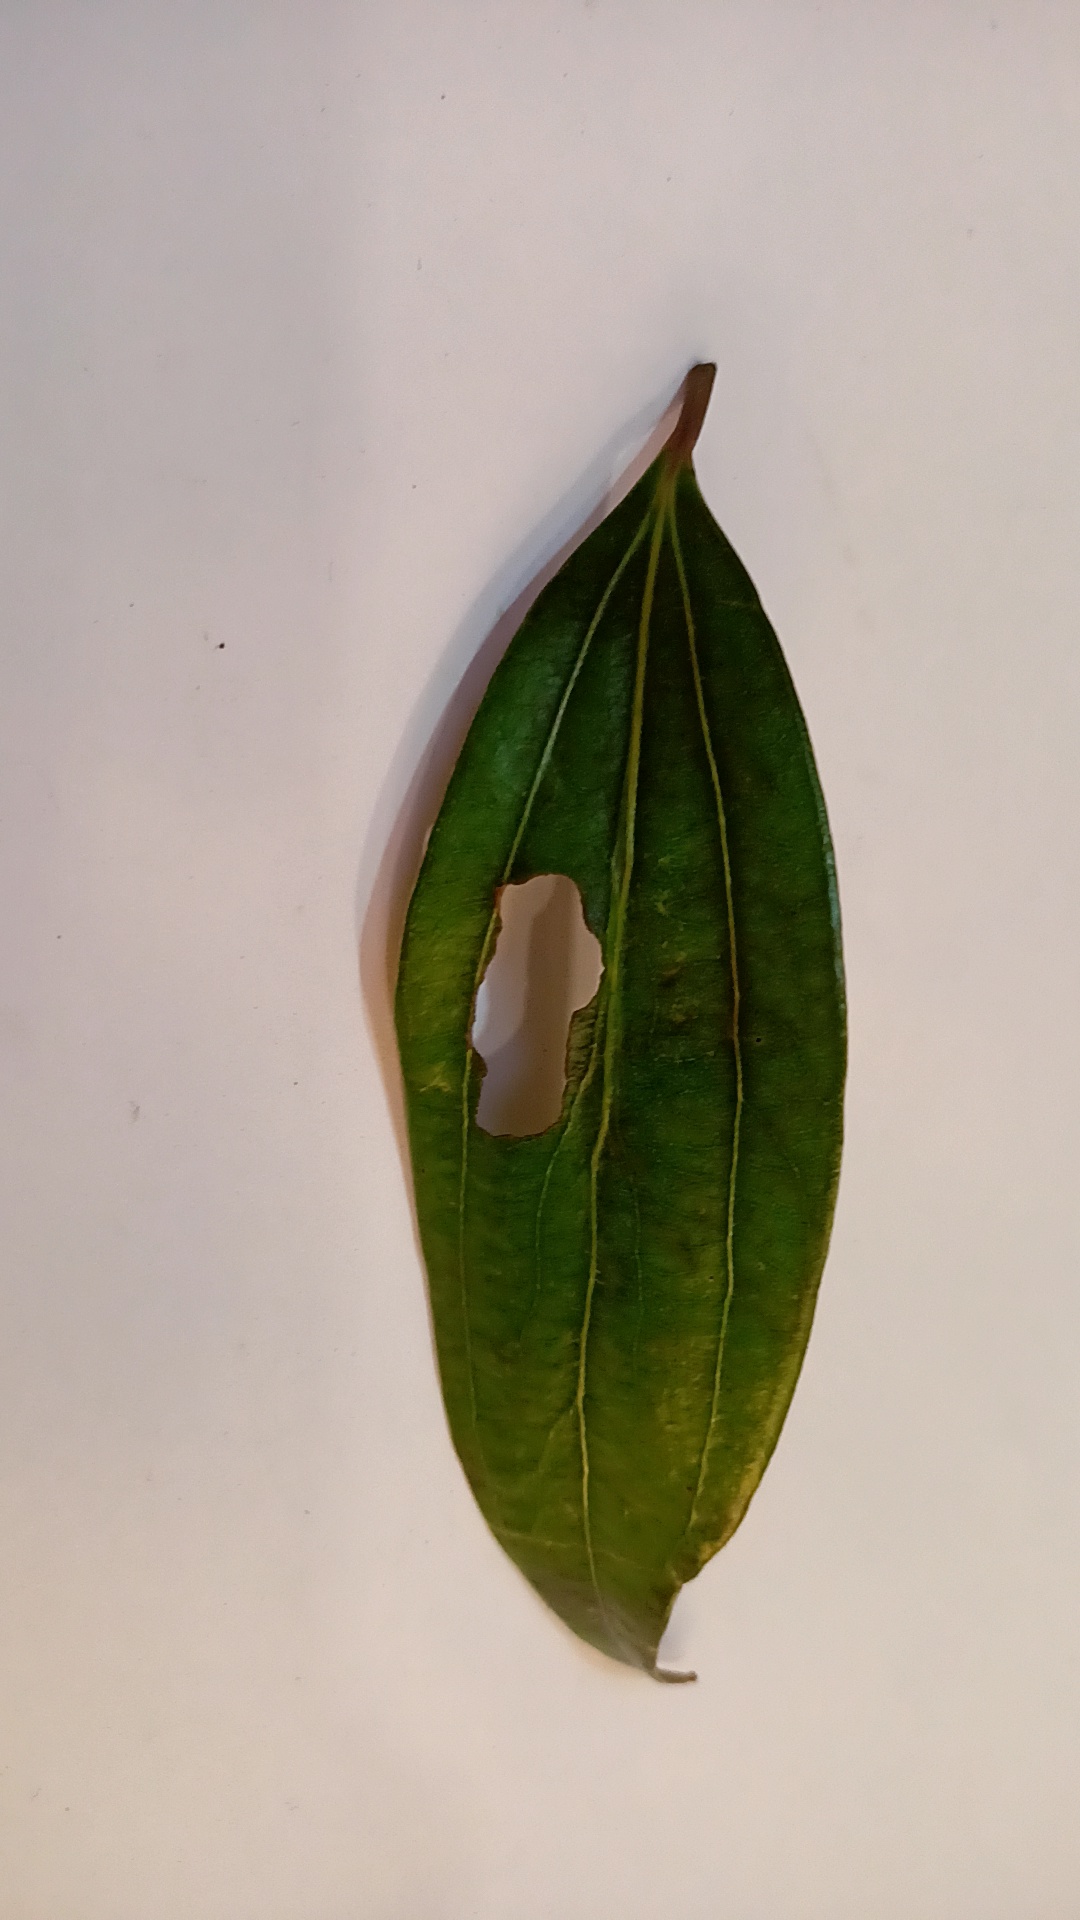
Label: Disease